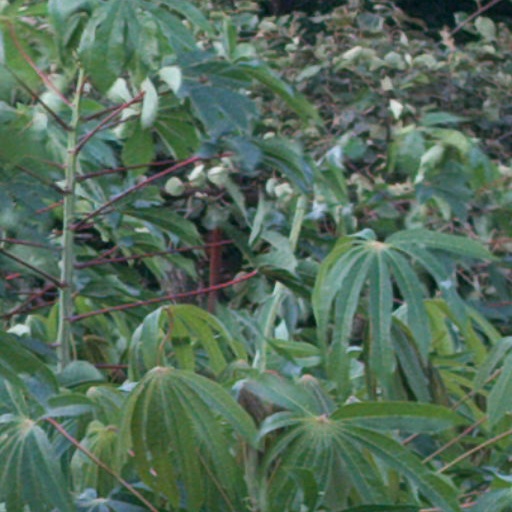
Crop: cassava